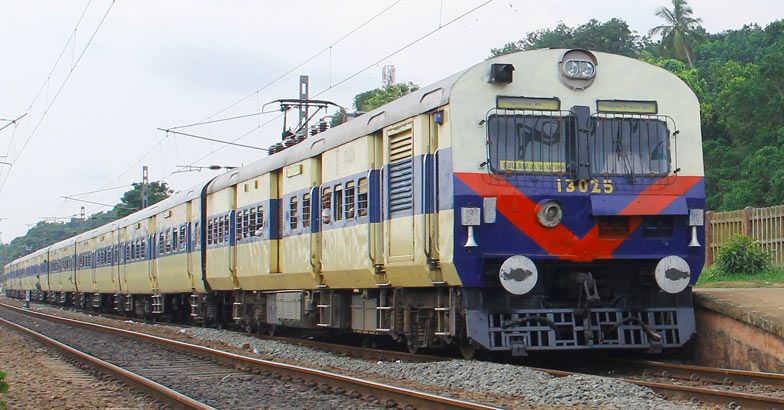
Vehicle type: Trains